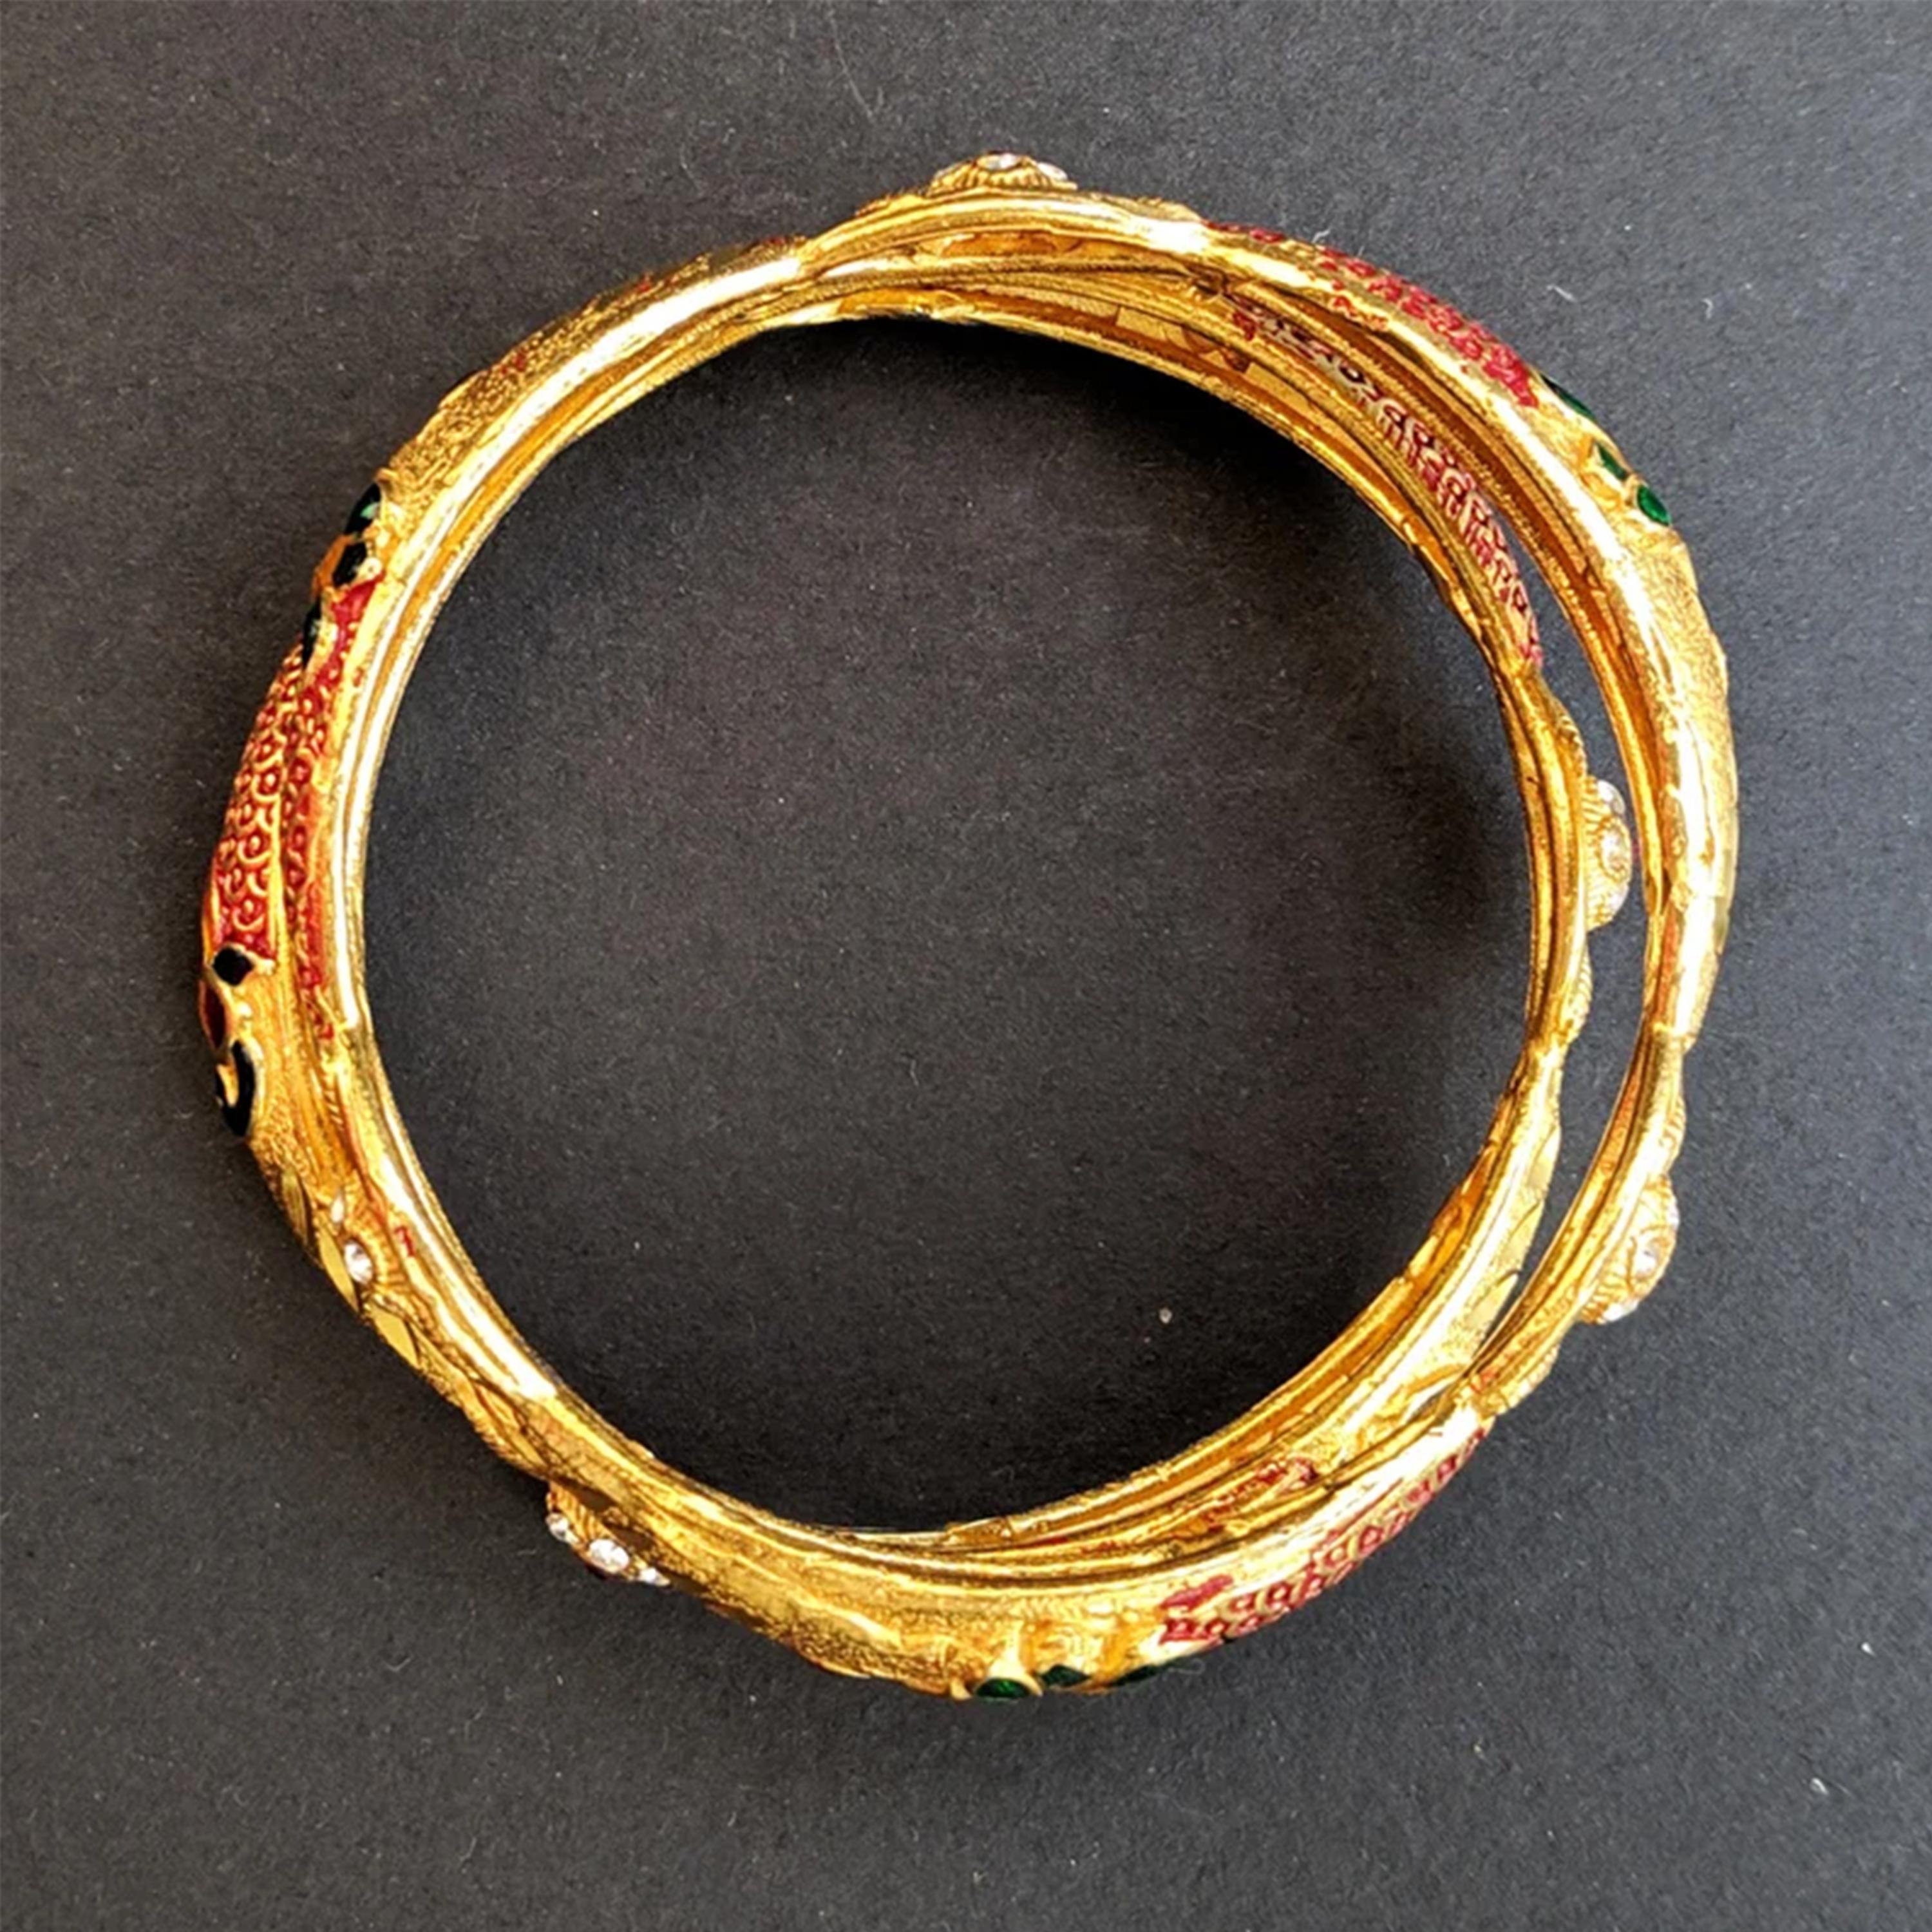
OMORFO Gold Plated Traditional Rajwadi Jewellery Inspired Ethnic Filigree Style Bangles/Kada/Festive Bangles for Women and Girls
Type: Bangles
Brand: OMORFO
Price: Rs. 5999
 We Have Designed And Crafted Them At Our Own Manufacturing Facility To Develop A Product Of This Superior Quality To Give Perfection Of Original Gold Designing,Each And Every Piece Is Produced Under Stric Quality Production,We Had Coated Them With One Gram Gold Polish To Give A Real Look Finish ,We Have Protected Its Shine Through .3Mm Lacker Coating Thats Give It Longer Life,So Wear This Masterpiece Of Latest Fashion And Designing Without Worrying About Anything.
Features: Stylish Latest Design Fancy Party Wear Traditional Bangles Set,Gift For Women - Ideal Valentine, Birthday, Anniversary Gift For Someone You Love,Quality Gold Plated Jewellery. Gives Original Gold Jewellery Look.,Well Suitable With All The Kind Of Outfits For Those Feminine Stylish Looks.,Made Of Premium Quality Materials.
Included: 1 Bangle Set